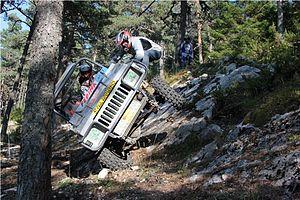
Trial de Caille 2012 § Jean-Michel Gotteri &amp
Le Trial 4x4 & Buggy ufolep est un sport mécanique.